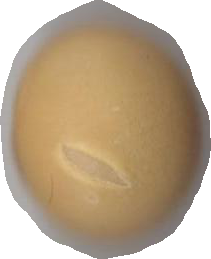
Variety: Dega